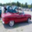
Label: automobile